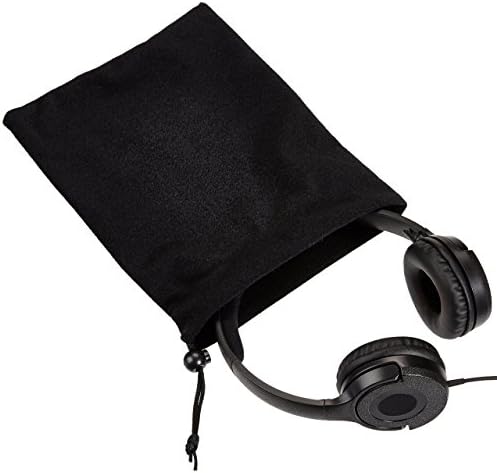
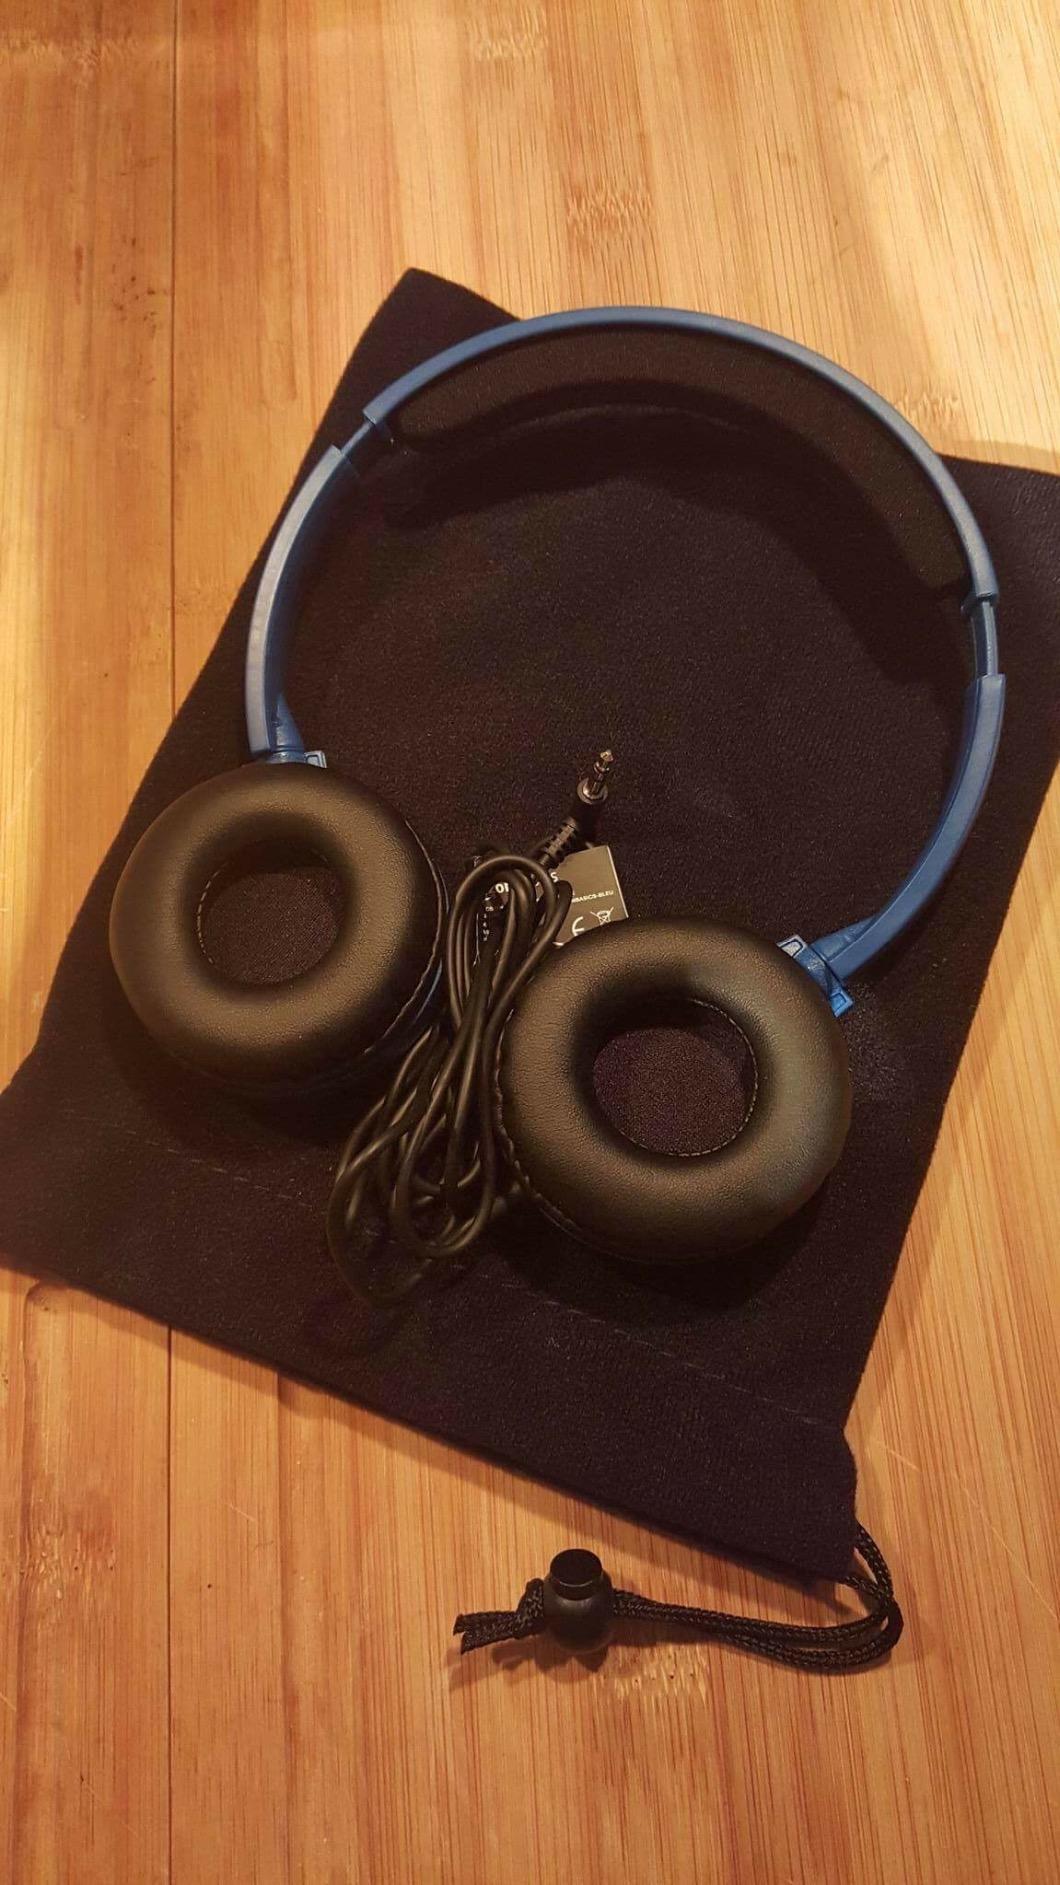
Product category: headphones
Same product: yes